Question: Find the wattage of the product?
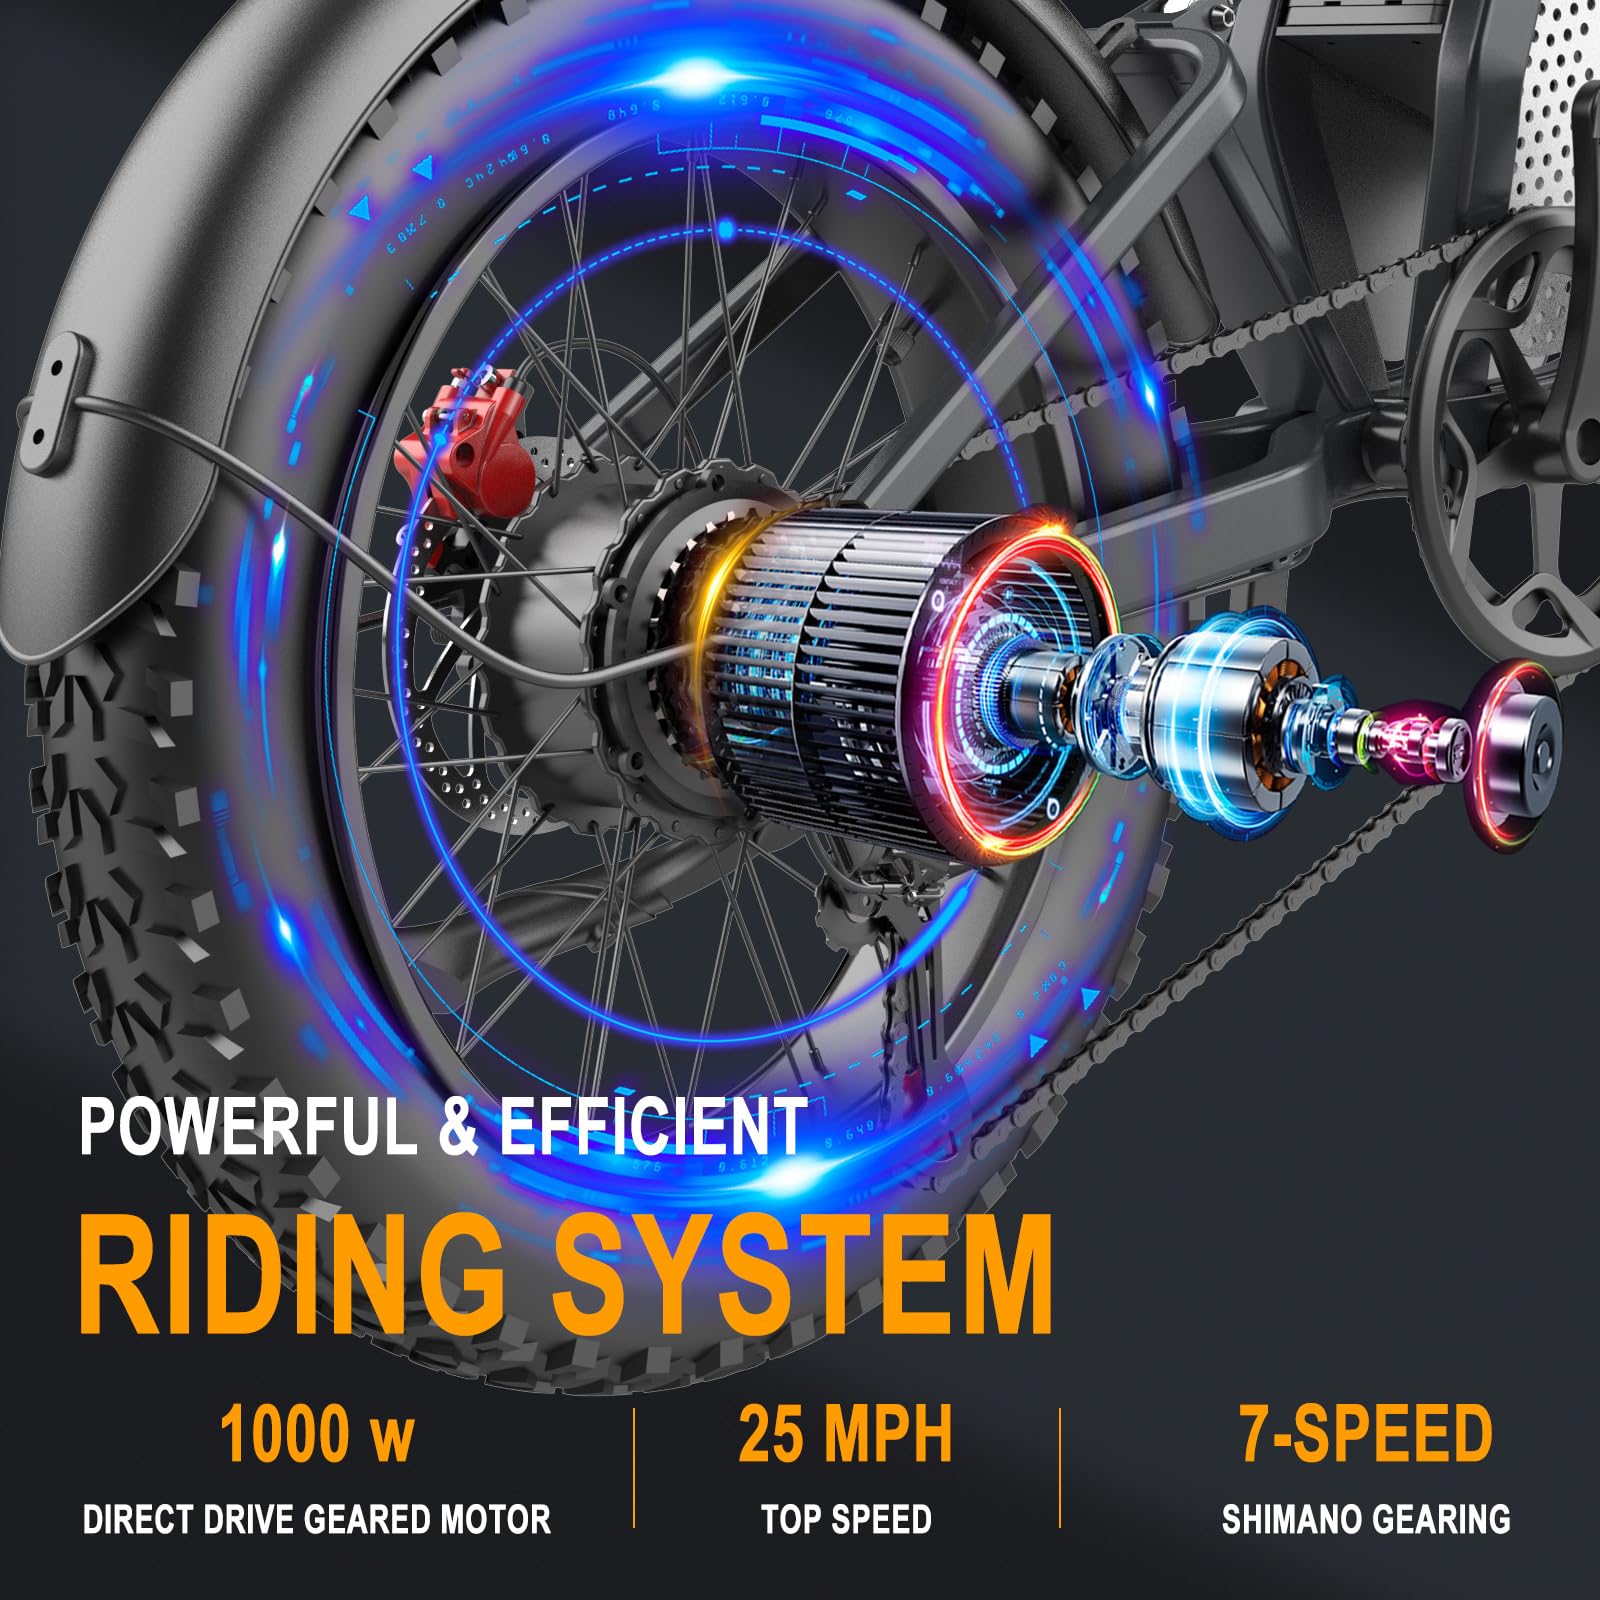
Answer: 1000.0 watt